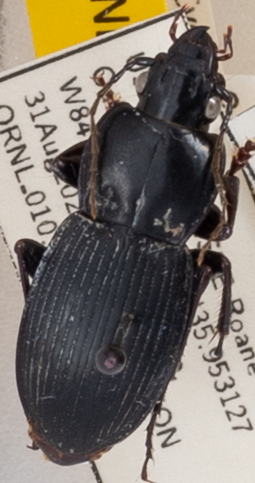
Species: Cyclotrachelus sigillatus
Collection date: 2022-08-31
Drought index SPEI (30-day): -0.222
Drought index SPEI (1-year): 0.422
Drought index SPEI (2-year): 0.512